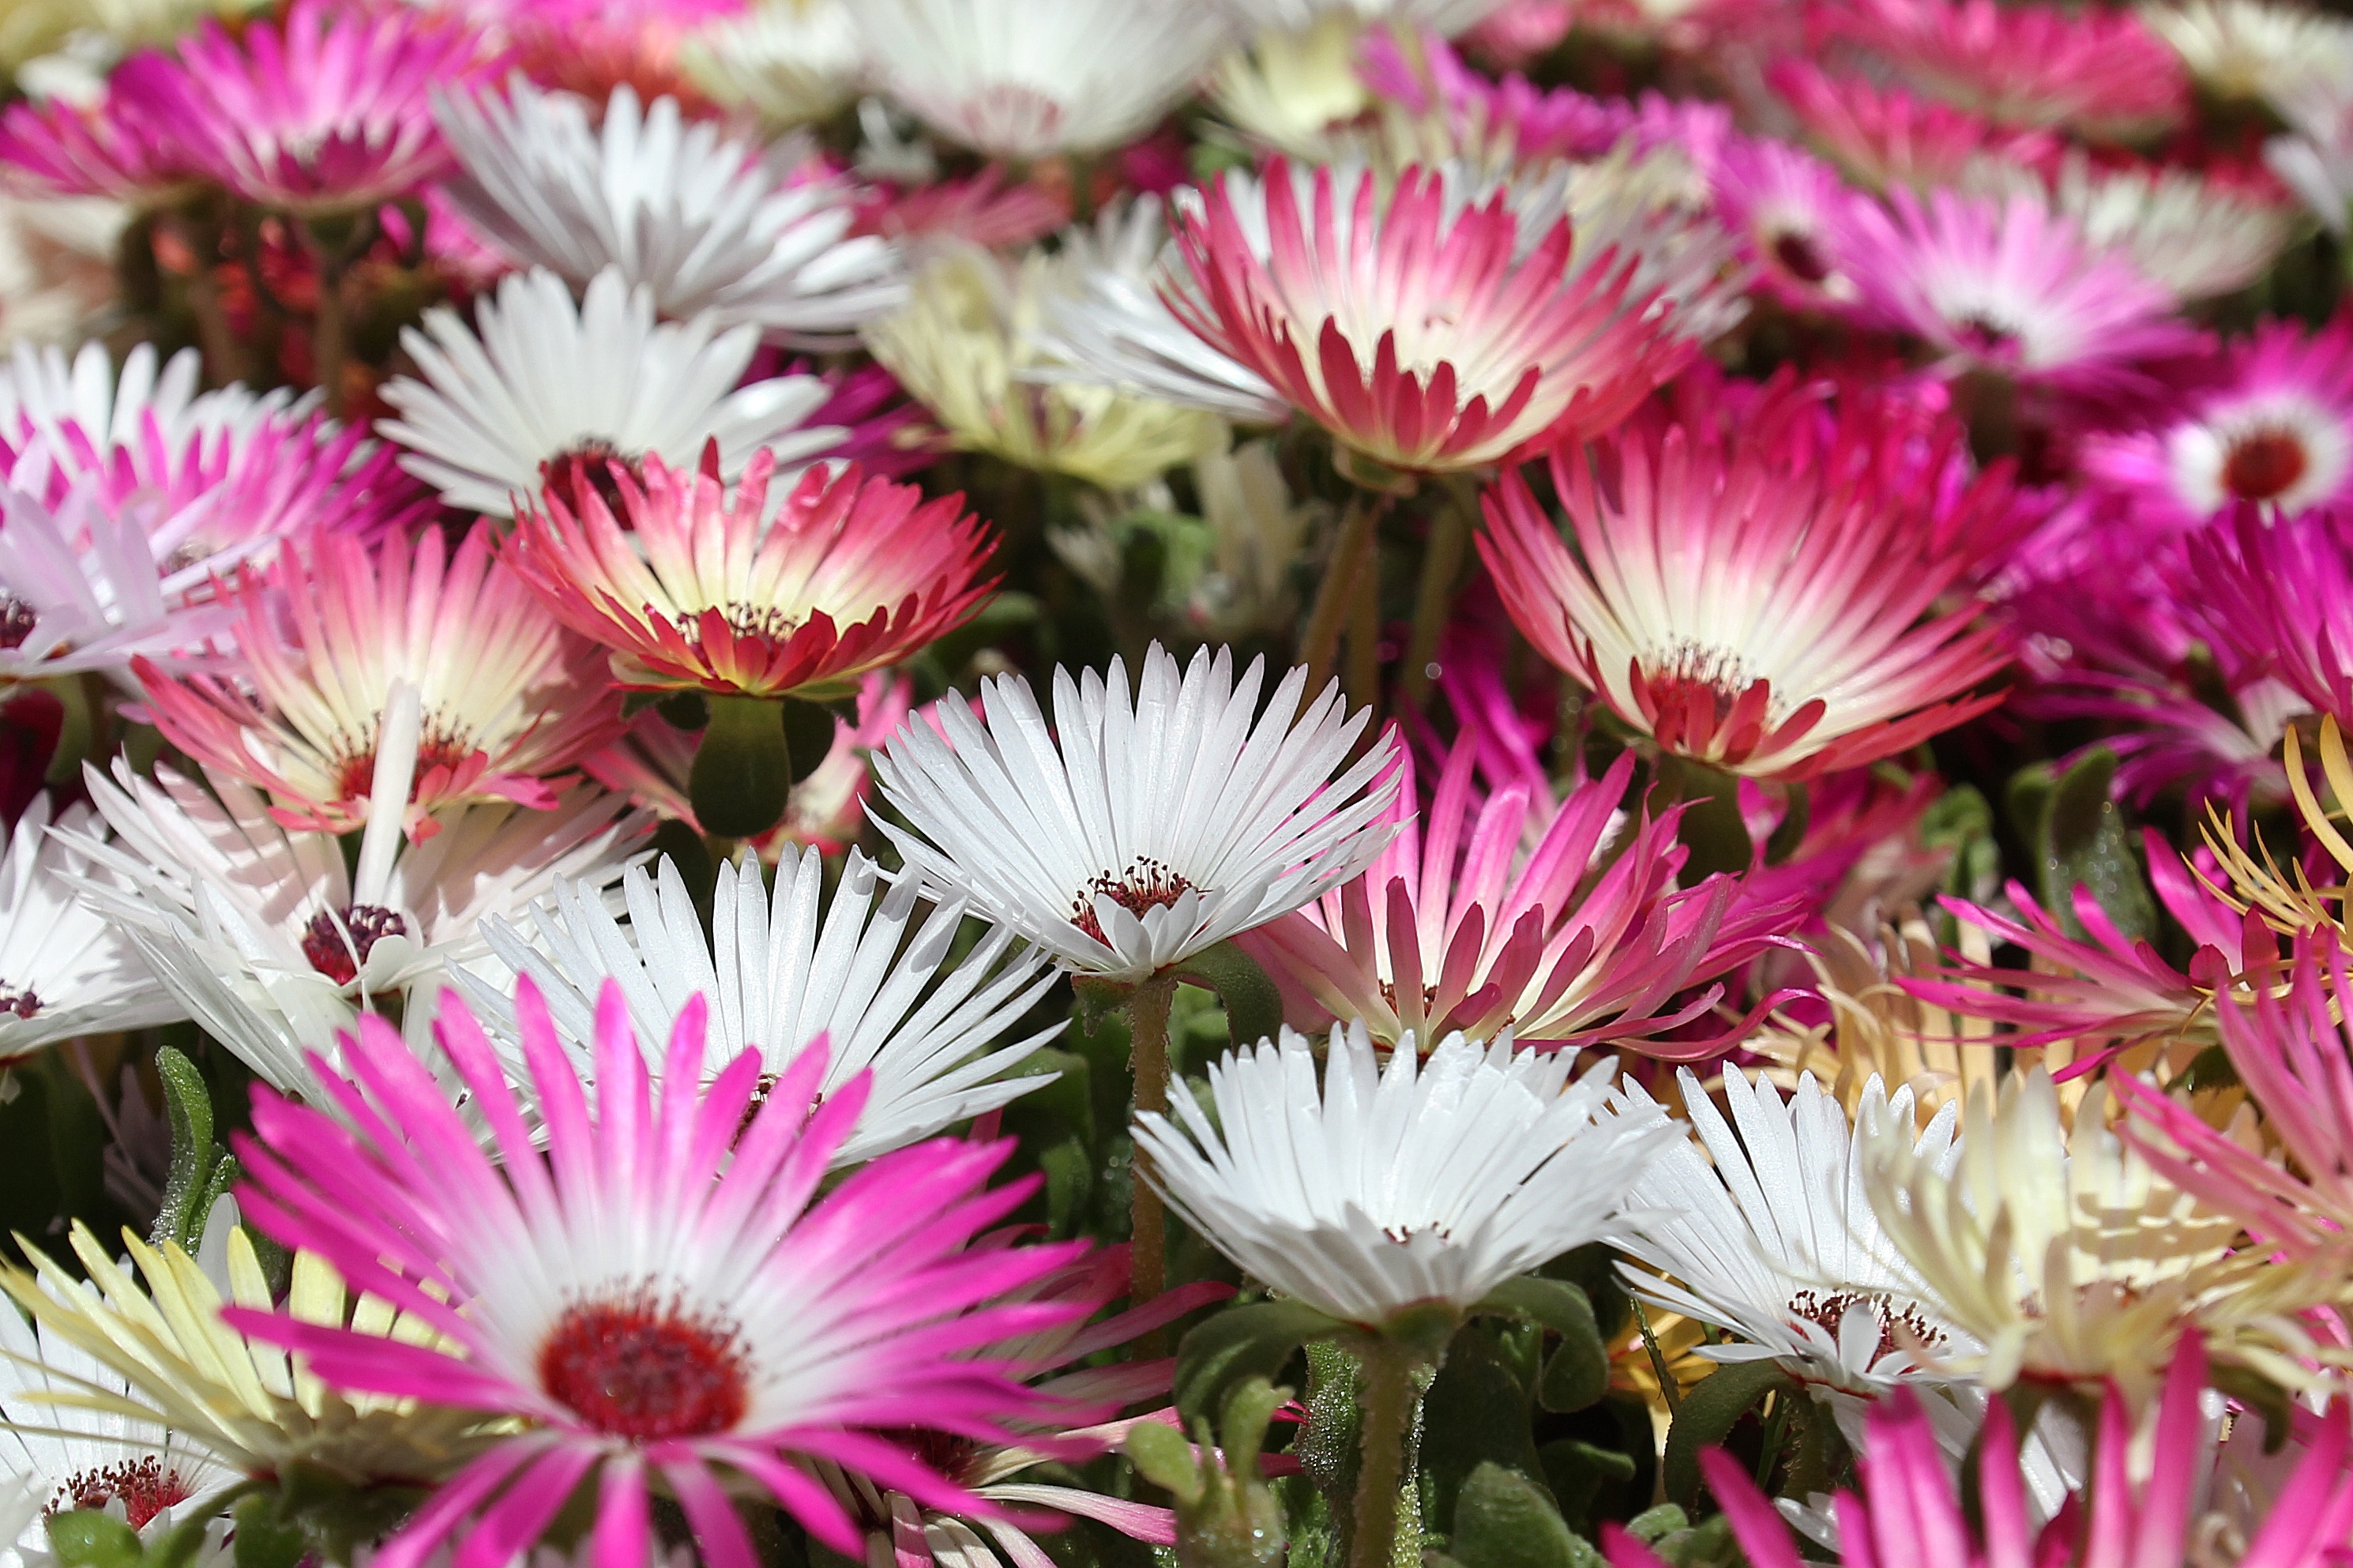
nature, blossom, plant, flower, petal, bloom, summer, floral, daisy, natural, botany, blooming, colorful, garden, flora, flower bed, pigface, gardening, aster, daisies, vibrant, floristry, macro photography, flowering plant, daisy family, ice plant, livingstone, annual plant, livingstone daisy, land plant, ice plant family, dorotheanthus bellidiformis, karkalla